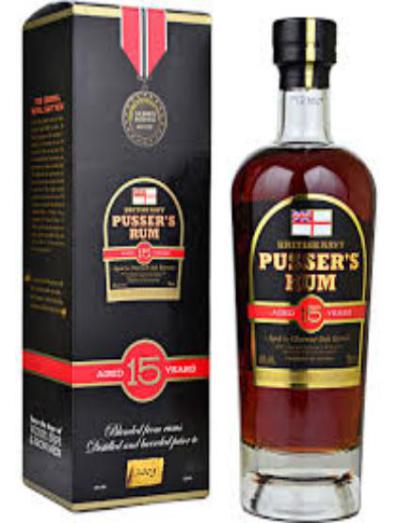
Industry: Food